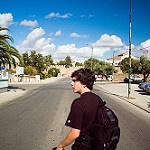
Label: street